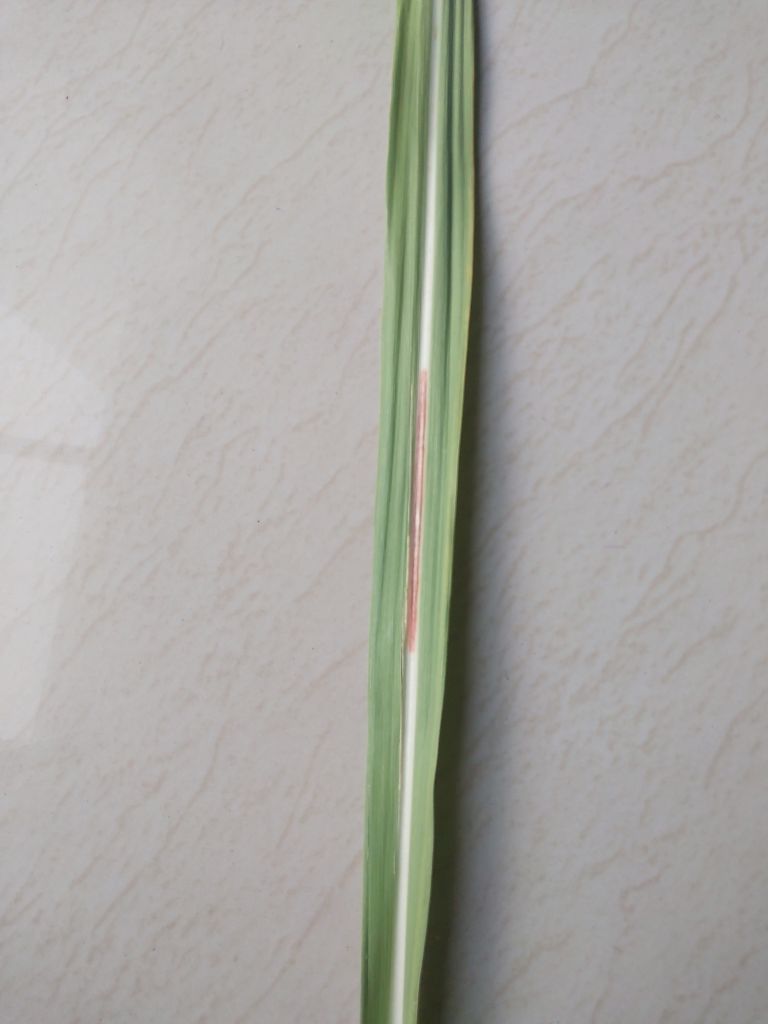
Label: Brown Spot